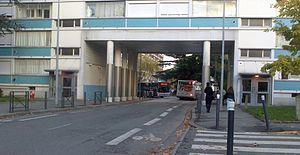
Europe porche à Angers (Monplaisir).
Monplaisir est l'un des quartiers nord d'Angers construit entre 1962 et 1976. Il compte aujourd'hui 11 500 habitants. Monplaisir totalise actuellement 3 397 logements, tous types confondus, dont près de 2700 logements de type HLM.